World Food Programme

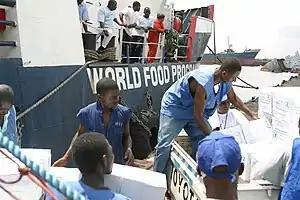
The World Food Program hands off high-energy biscuits to civilians at a Liberian port during the Second Civil War.

Since 1992, all executive directors have been American. The following is a chronological list of those who have served as executive director of the World Food Programme: